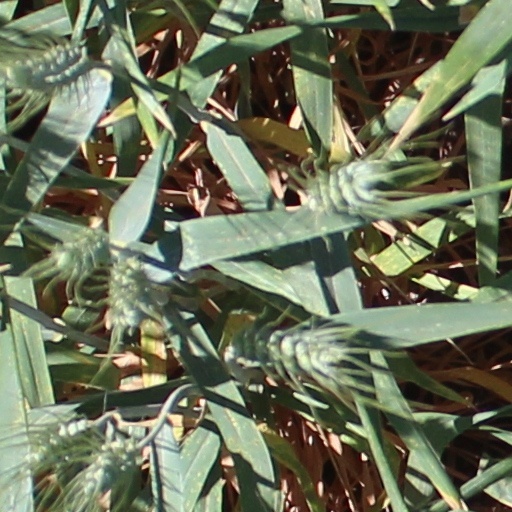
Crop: wheat